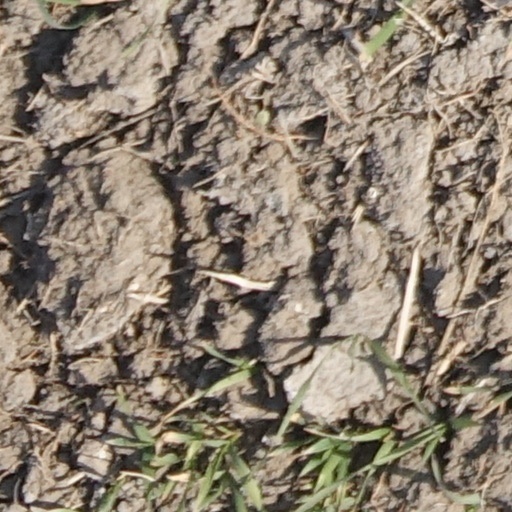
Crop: wheat